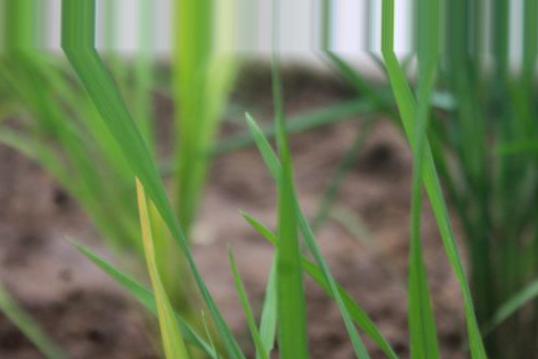
Nhãn: Tungro virus